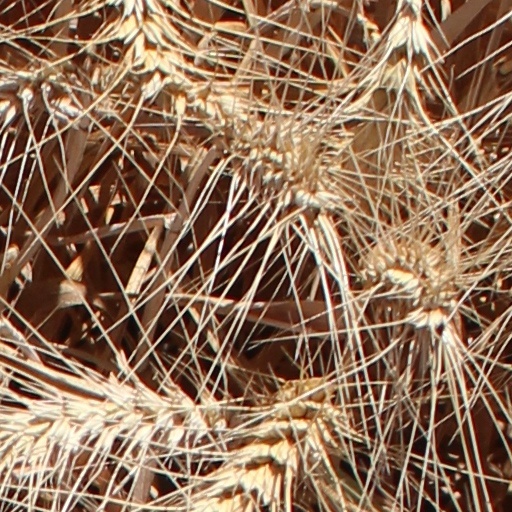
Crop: wheat